Saint-Aubin, Aube

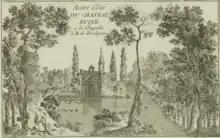
Château la Chapelle-Godefroy ruins

The château was pillaged and burnt down in 1814 during the battle of Nogent-sur-Seine. A few vestiges remain: pavilion, entrance gate, ruins in the former park.